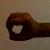
The image shows a hand gesture representing the number 0 in Indian Sign Language.